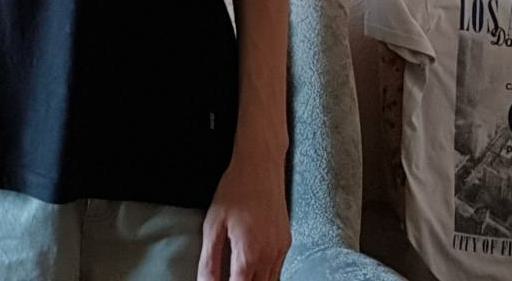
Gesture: no_gesture